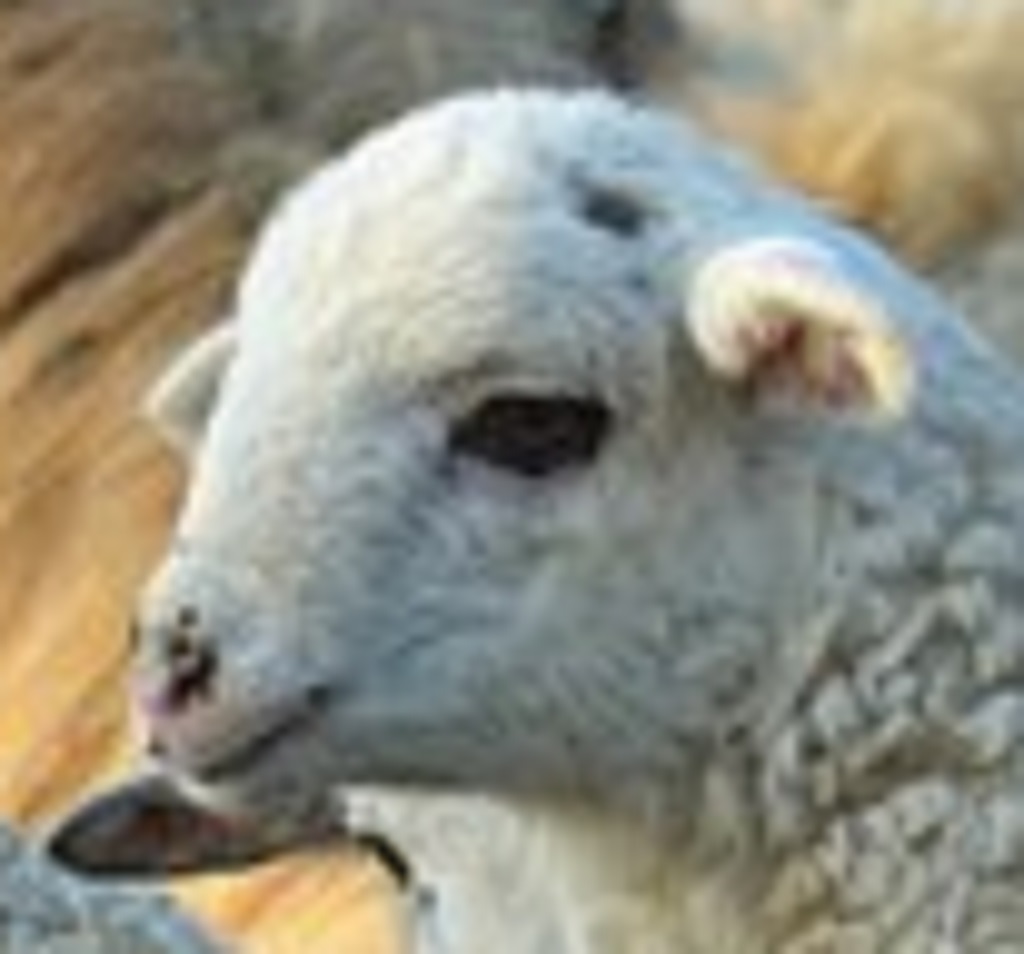
Label: no pain